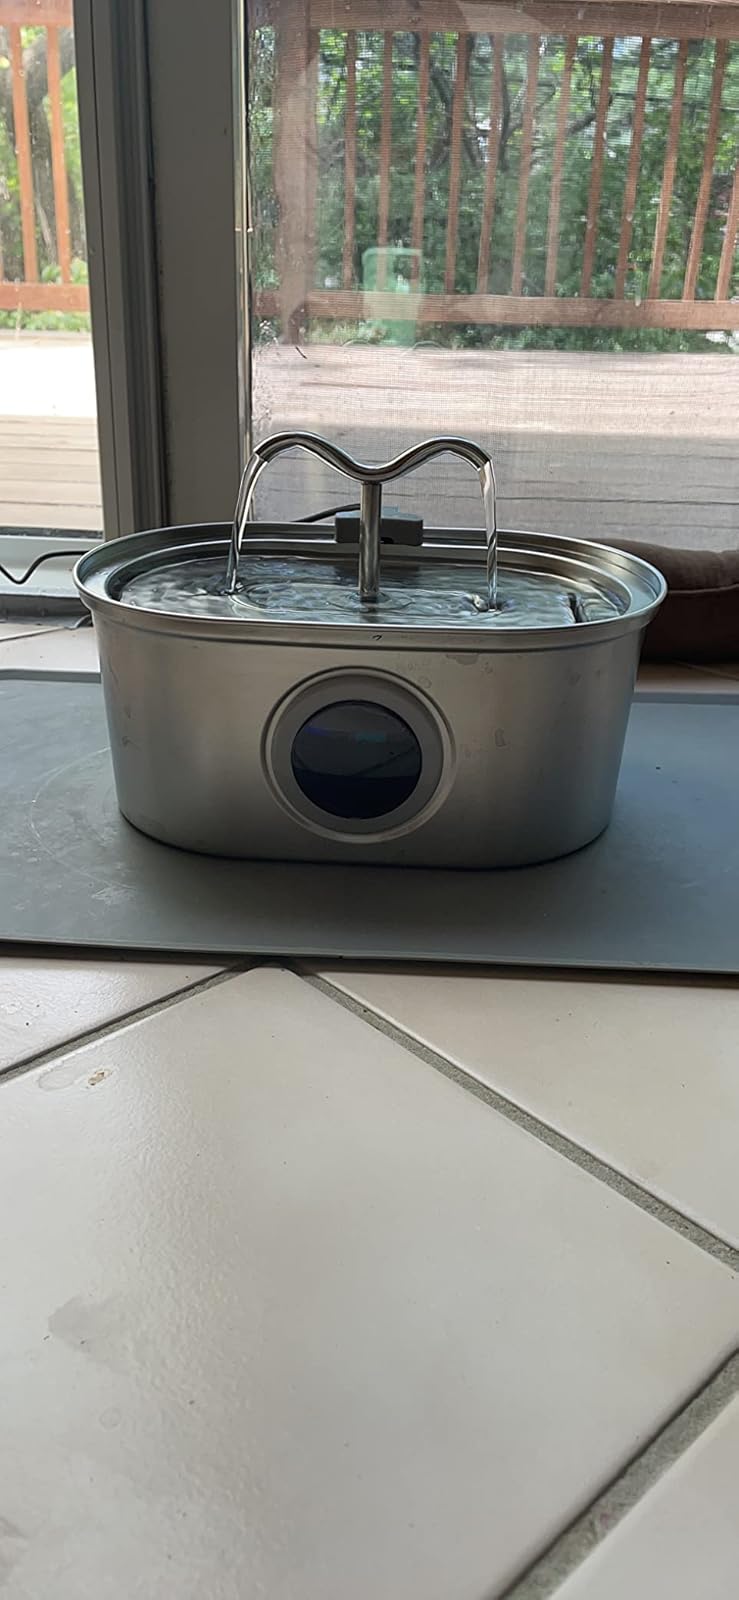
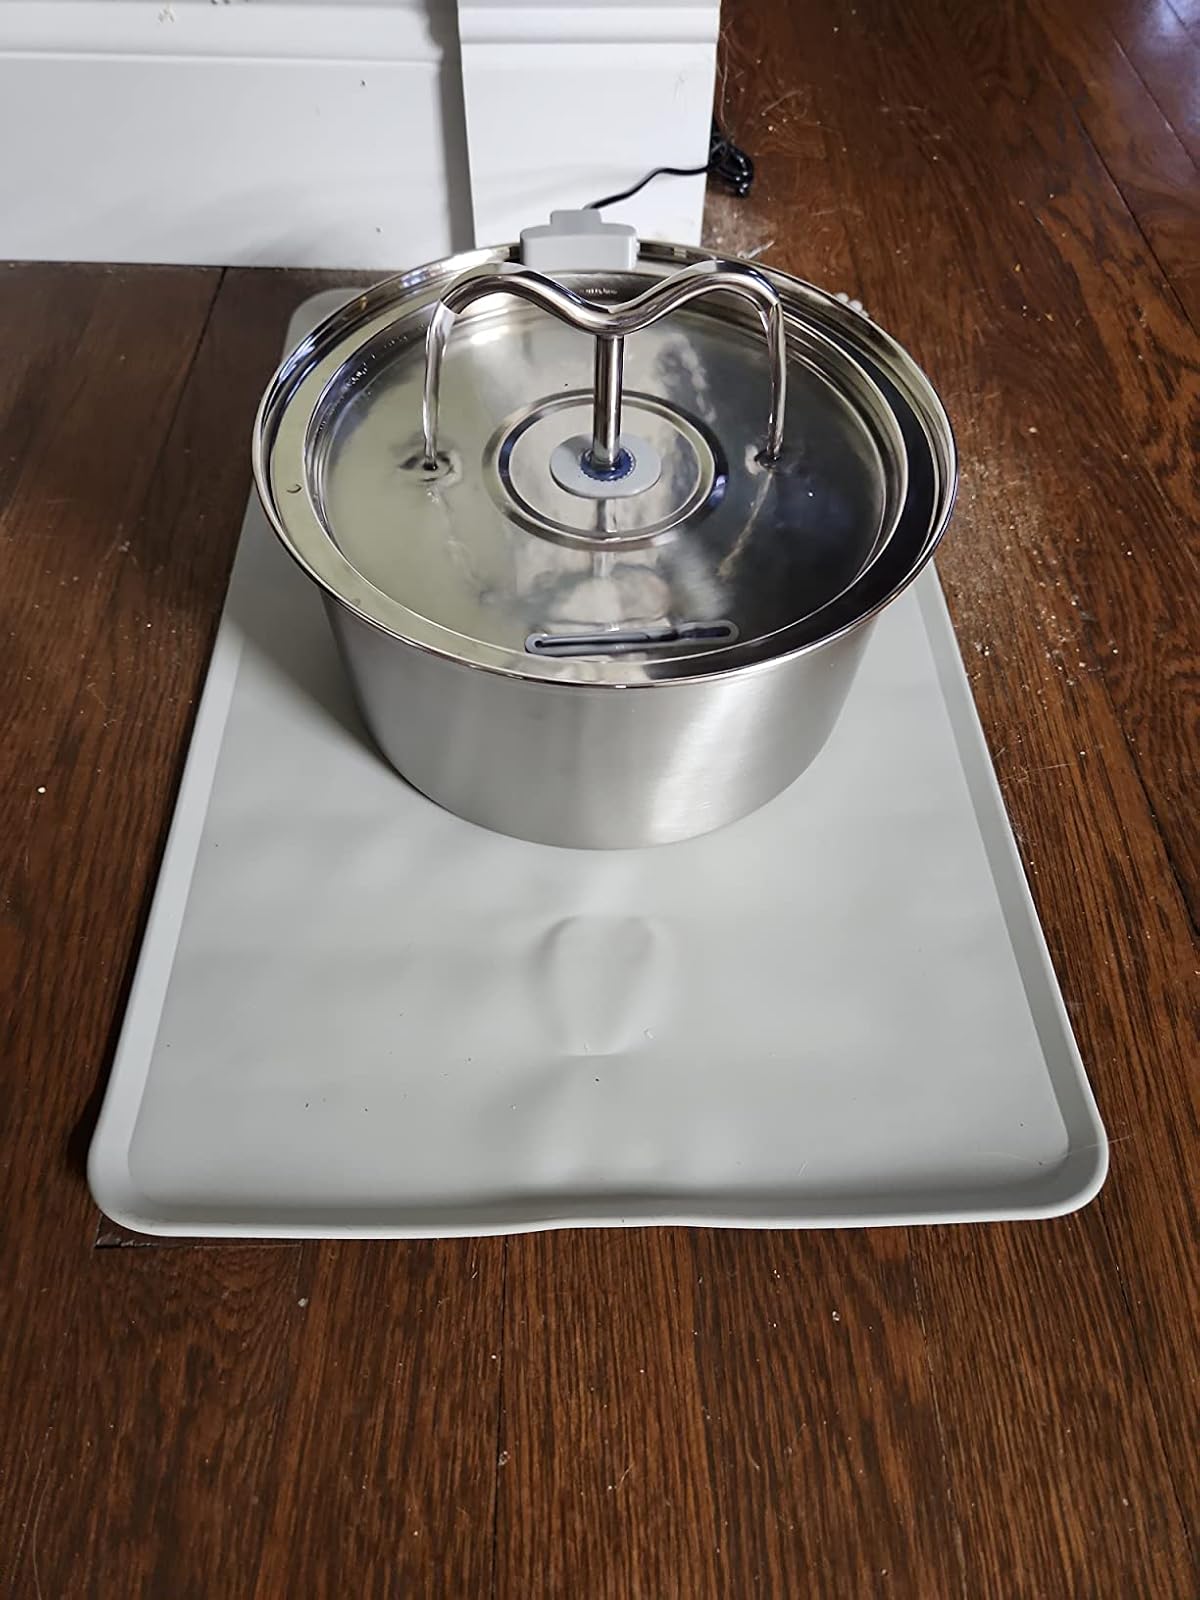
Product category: items_bowl
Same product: no